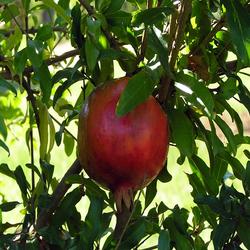
Label: Pomegranate